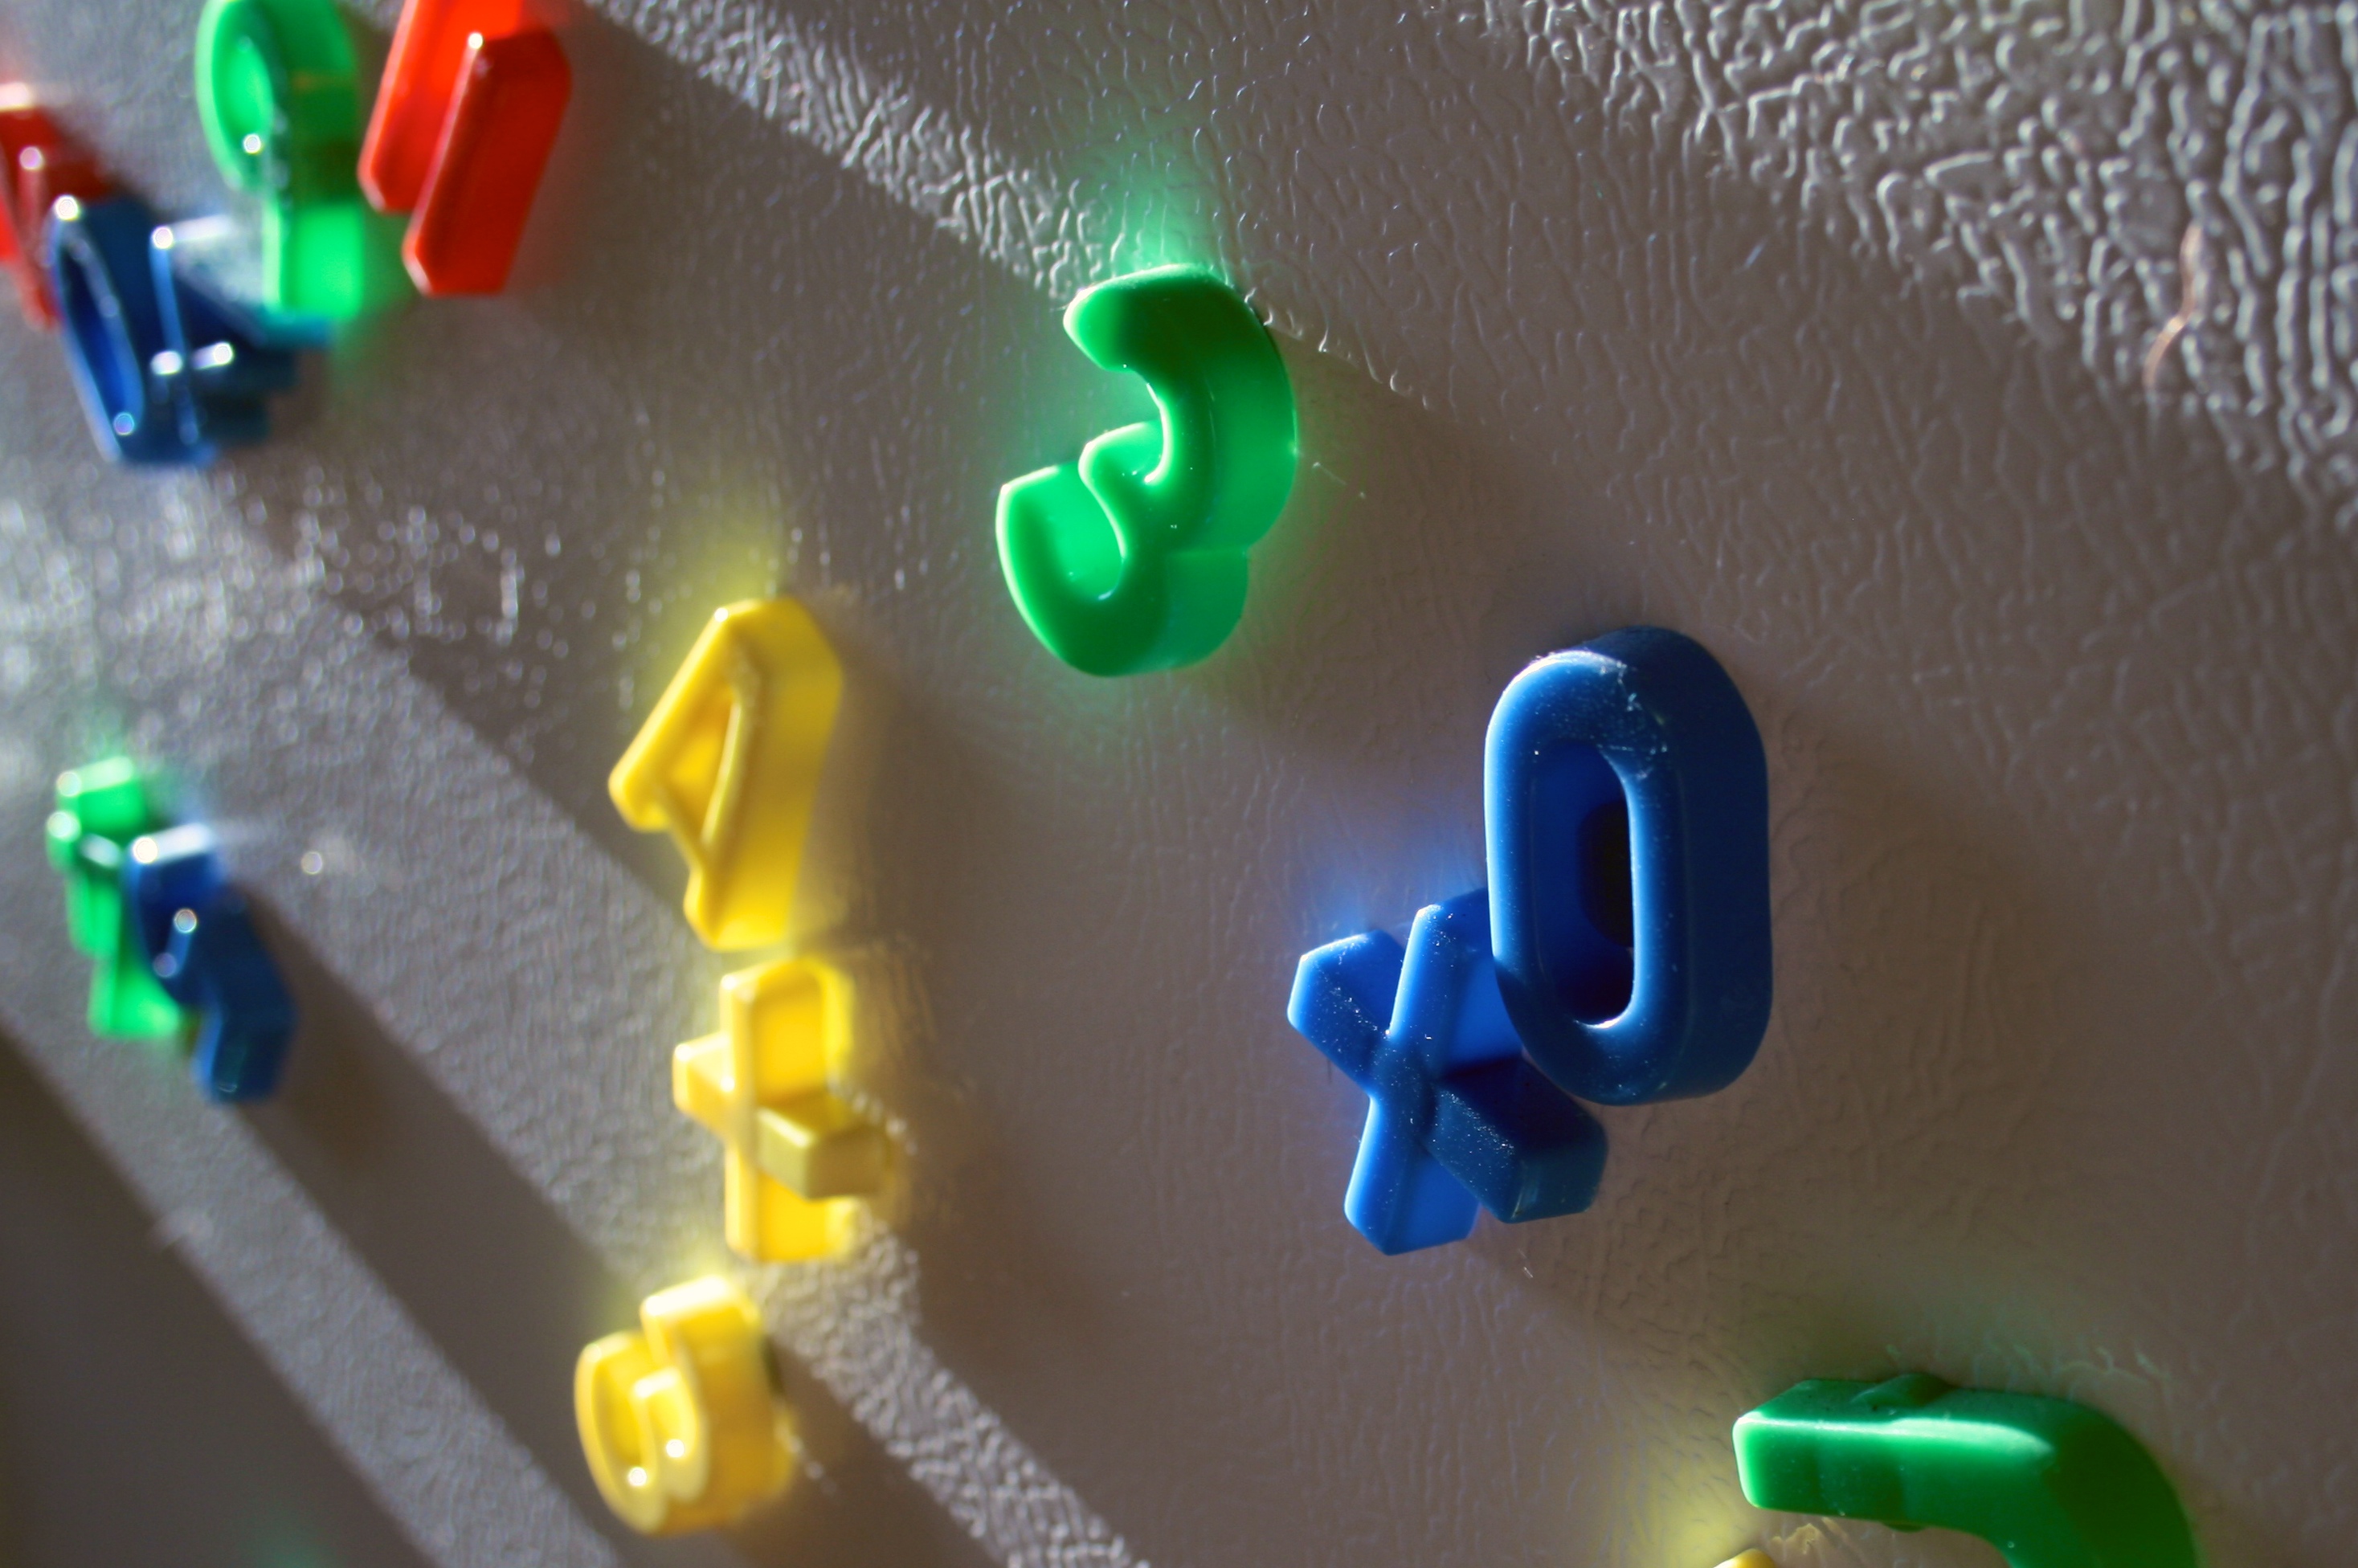
hand, glass, number, finger, green, color, blue, nail, toy, letters, organ, macro photography